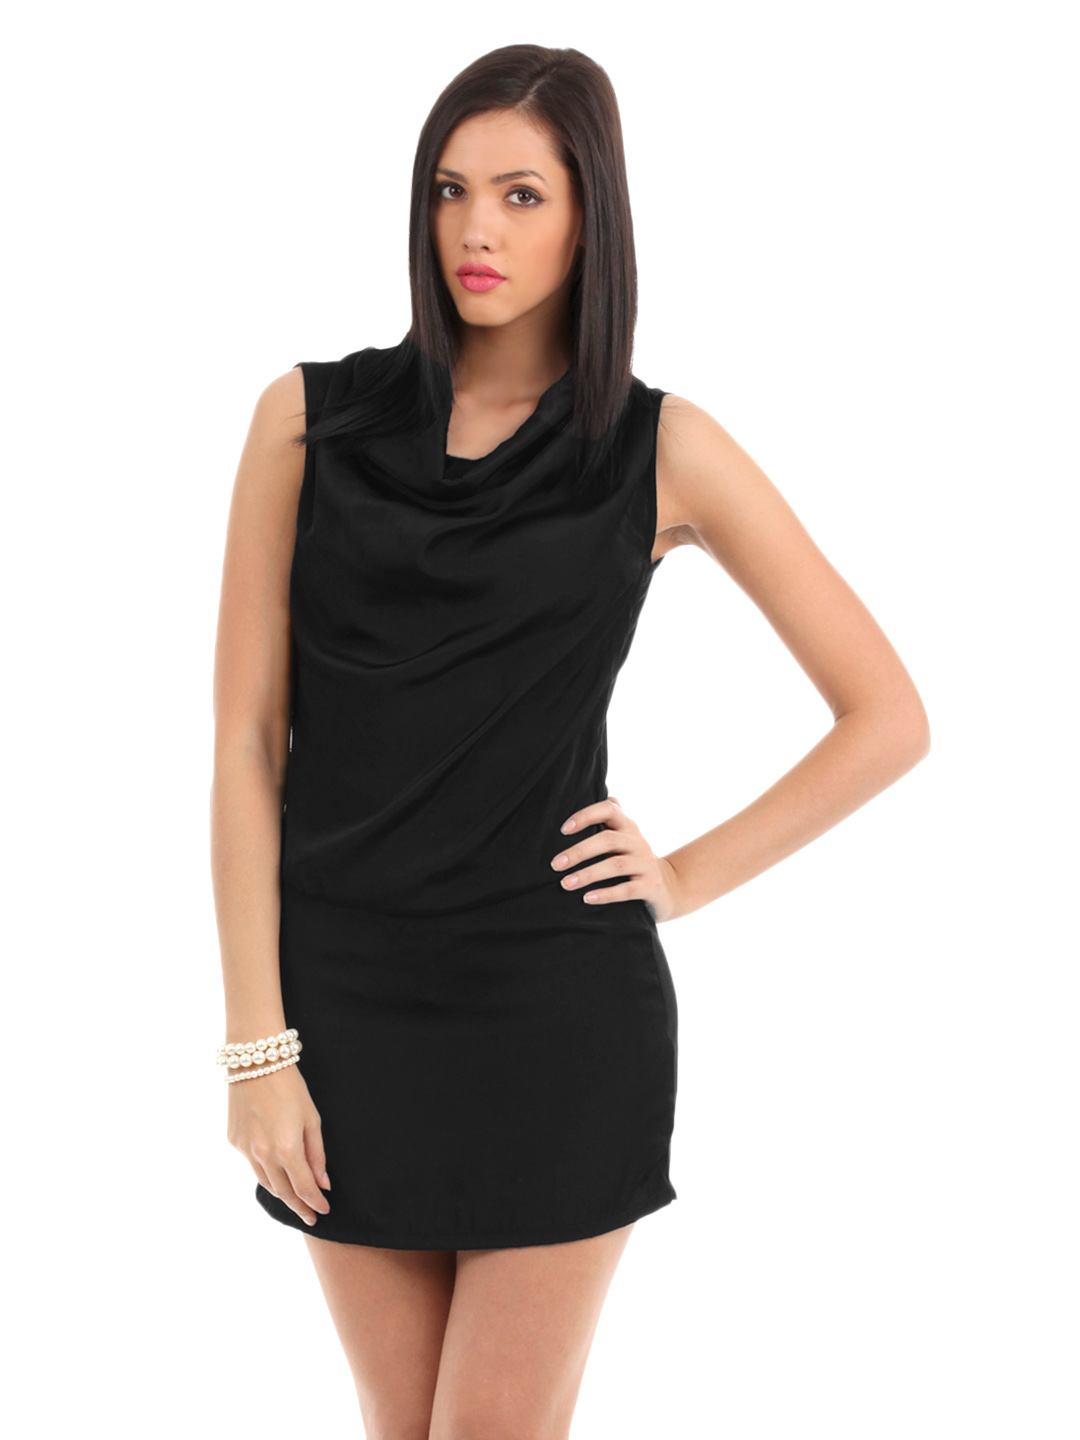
Elle Women Black Tunic
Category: Apparel / Topwear / Tunics
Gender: Women
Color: Black
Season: Summer 2012
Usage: Casual